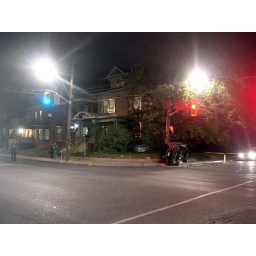
Speeding car crashes into house and SUV rolls over at north east corner of Spadina Road and Bernard Avenue